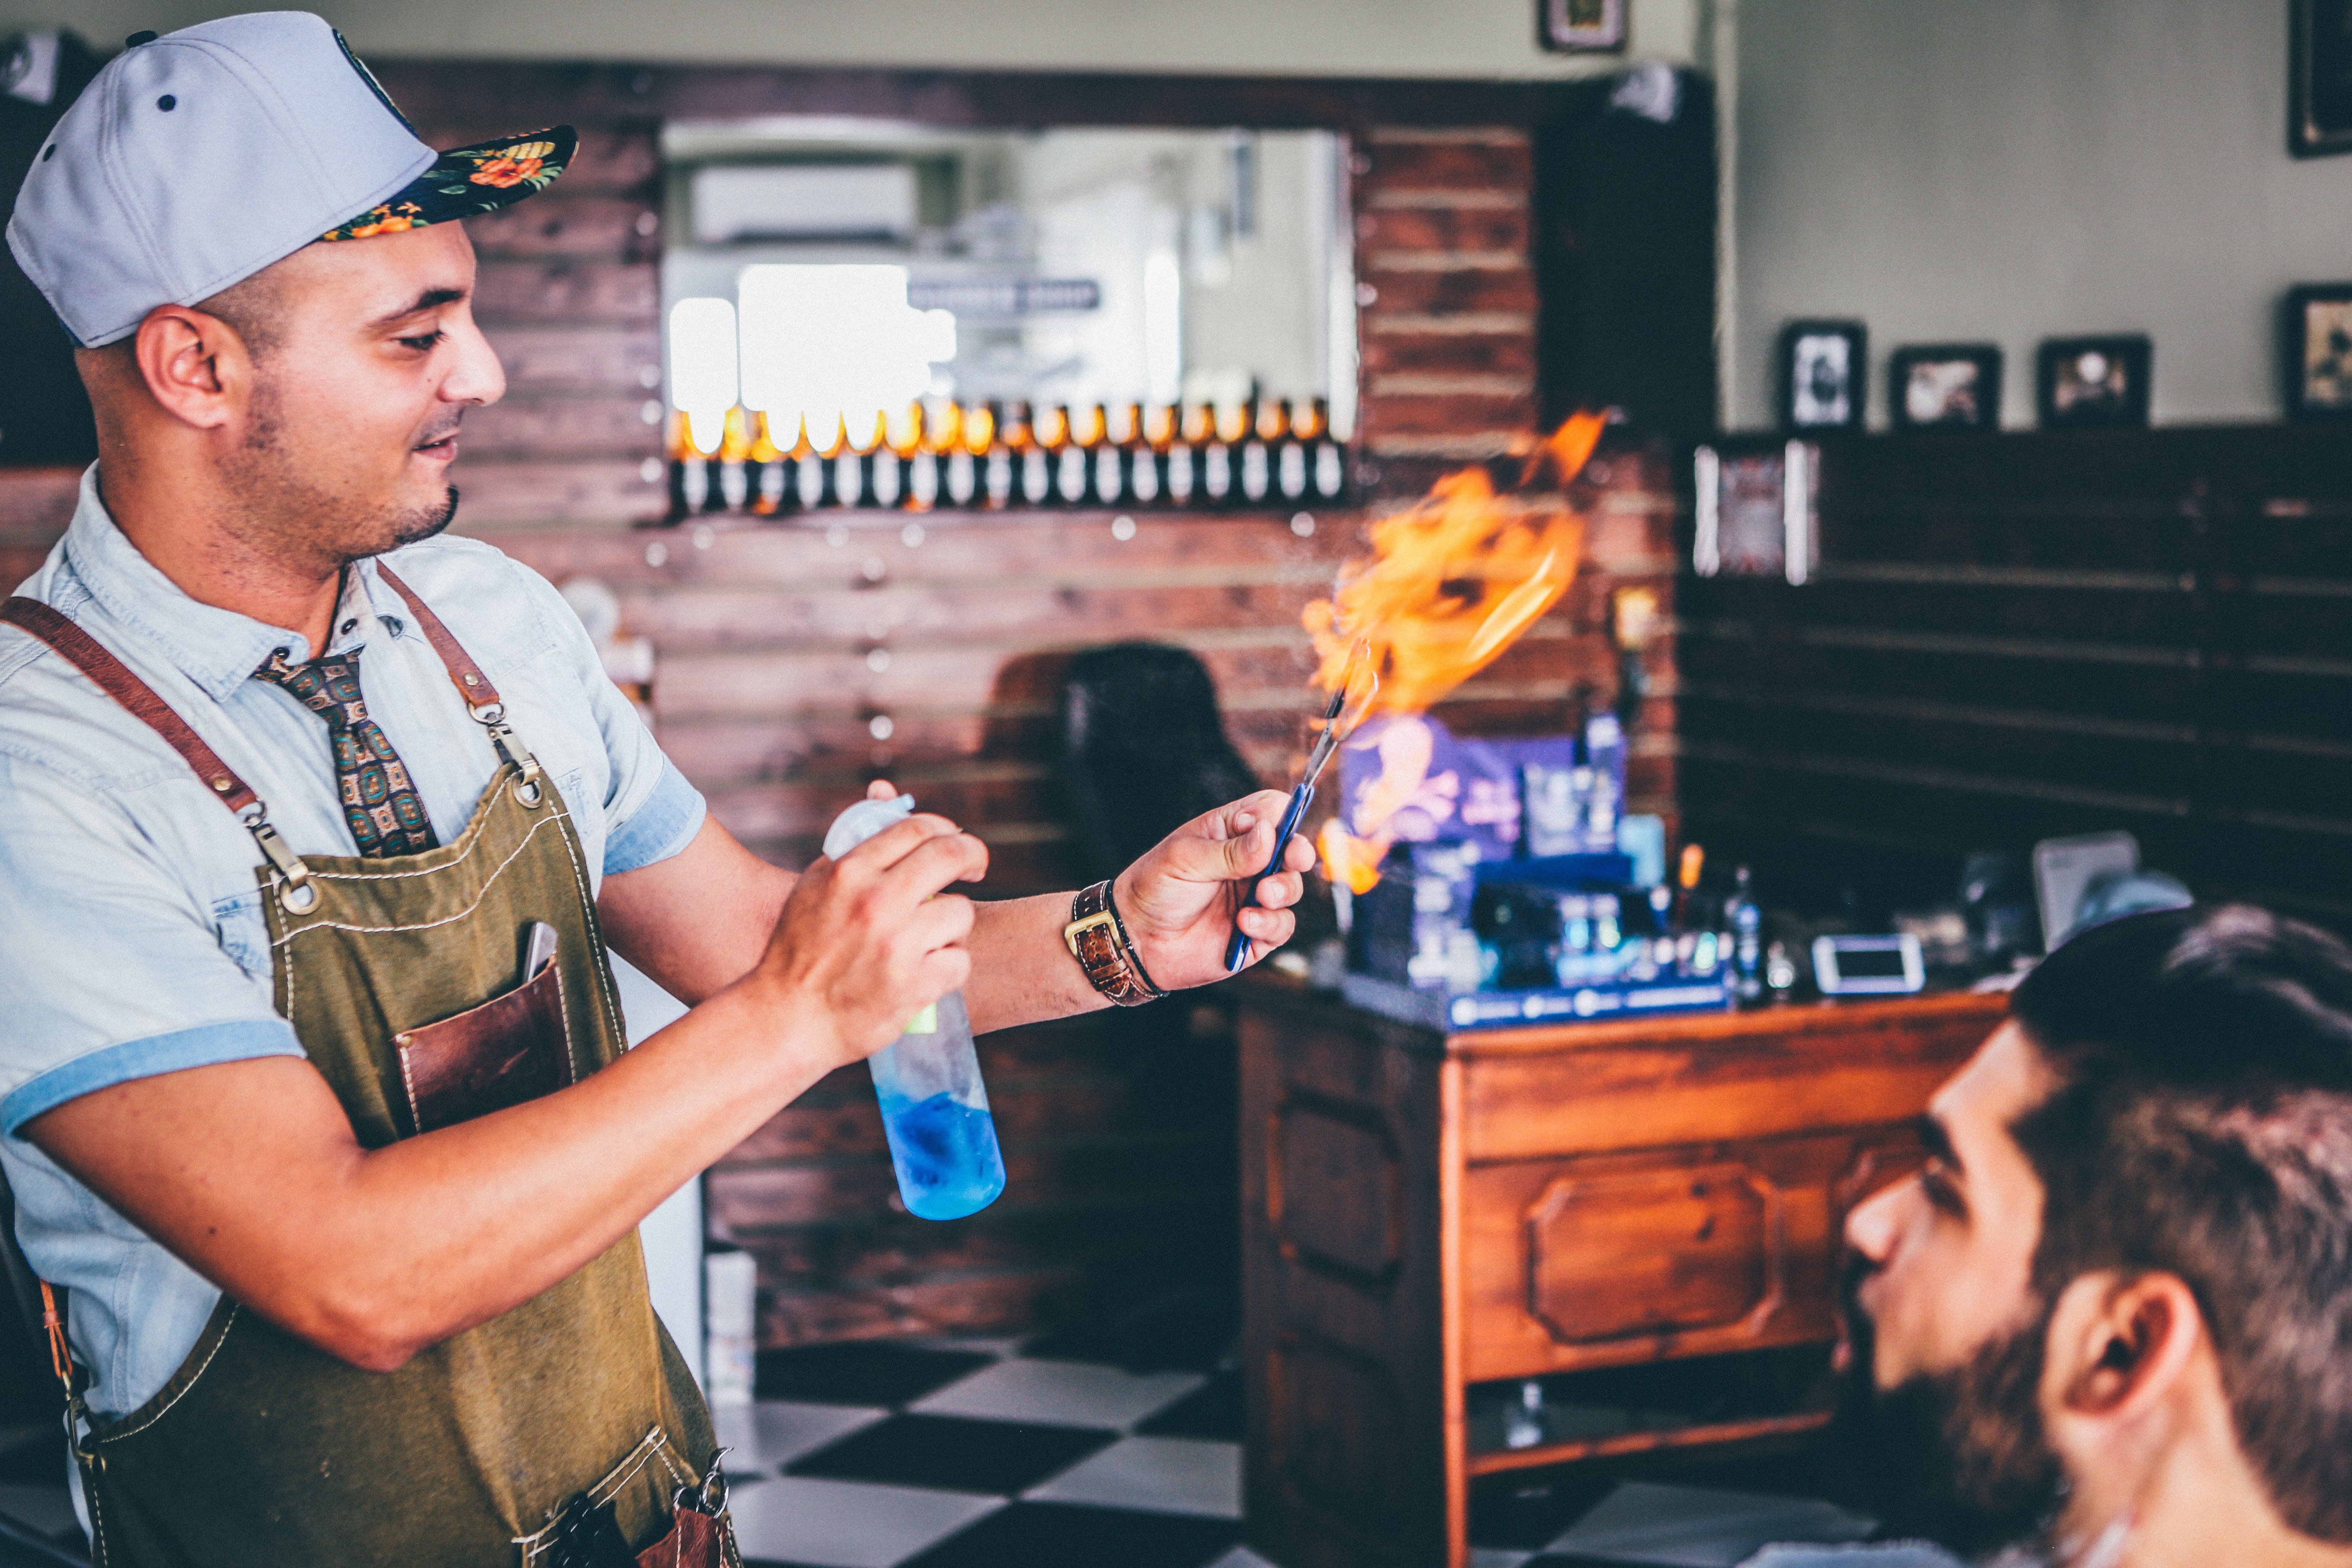
man, interior, counter, standing, adult, sense